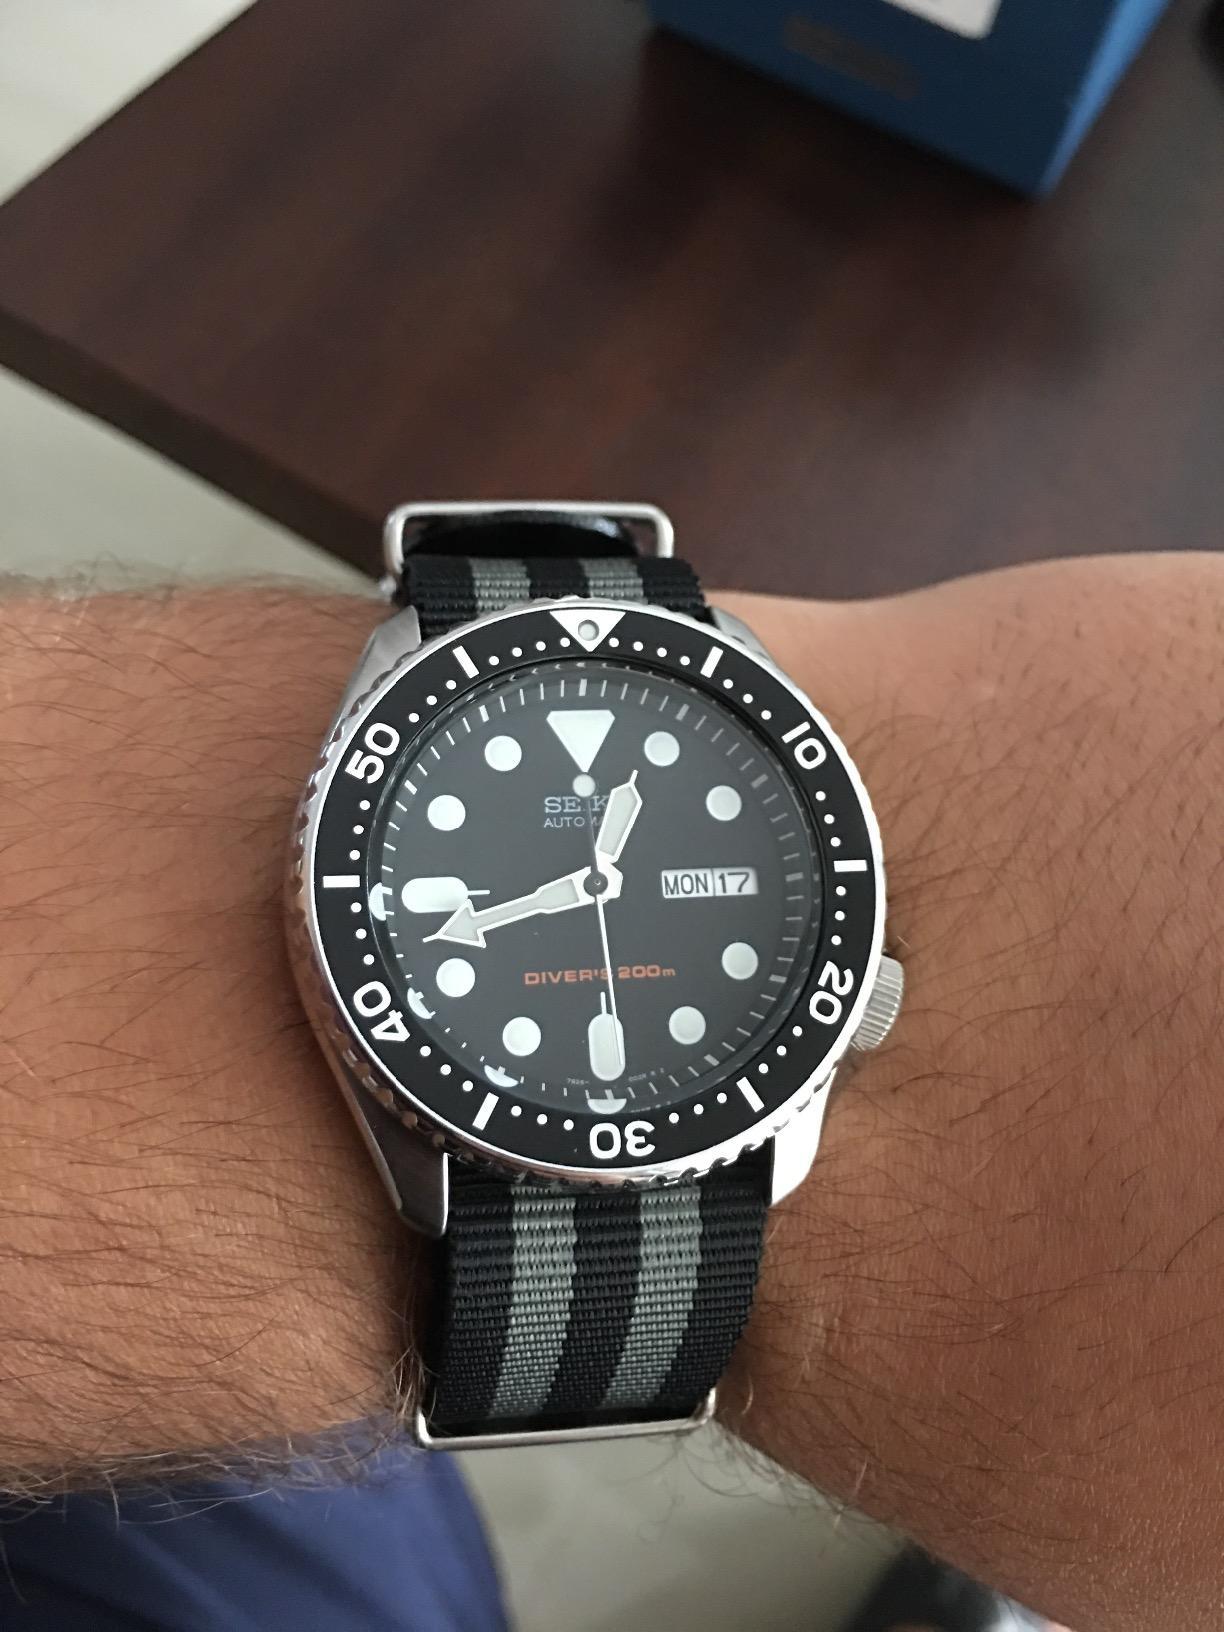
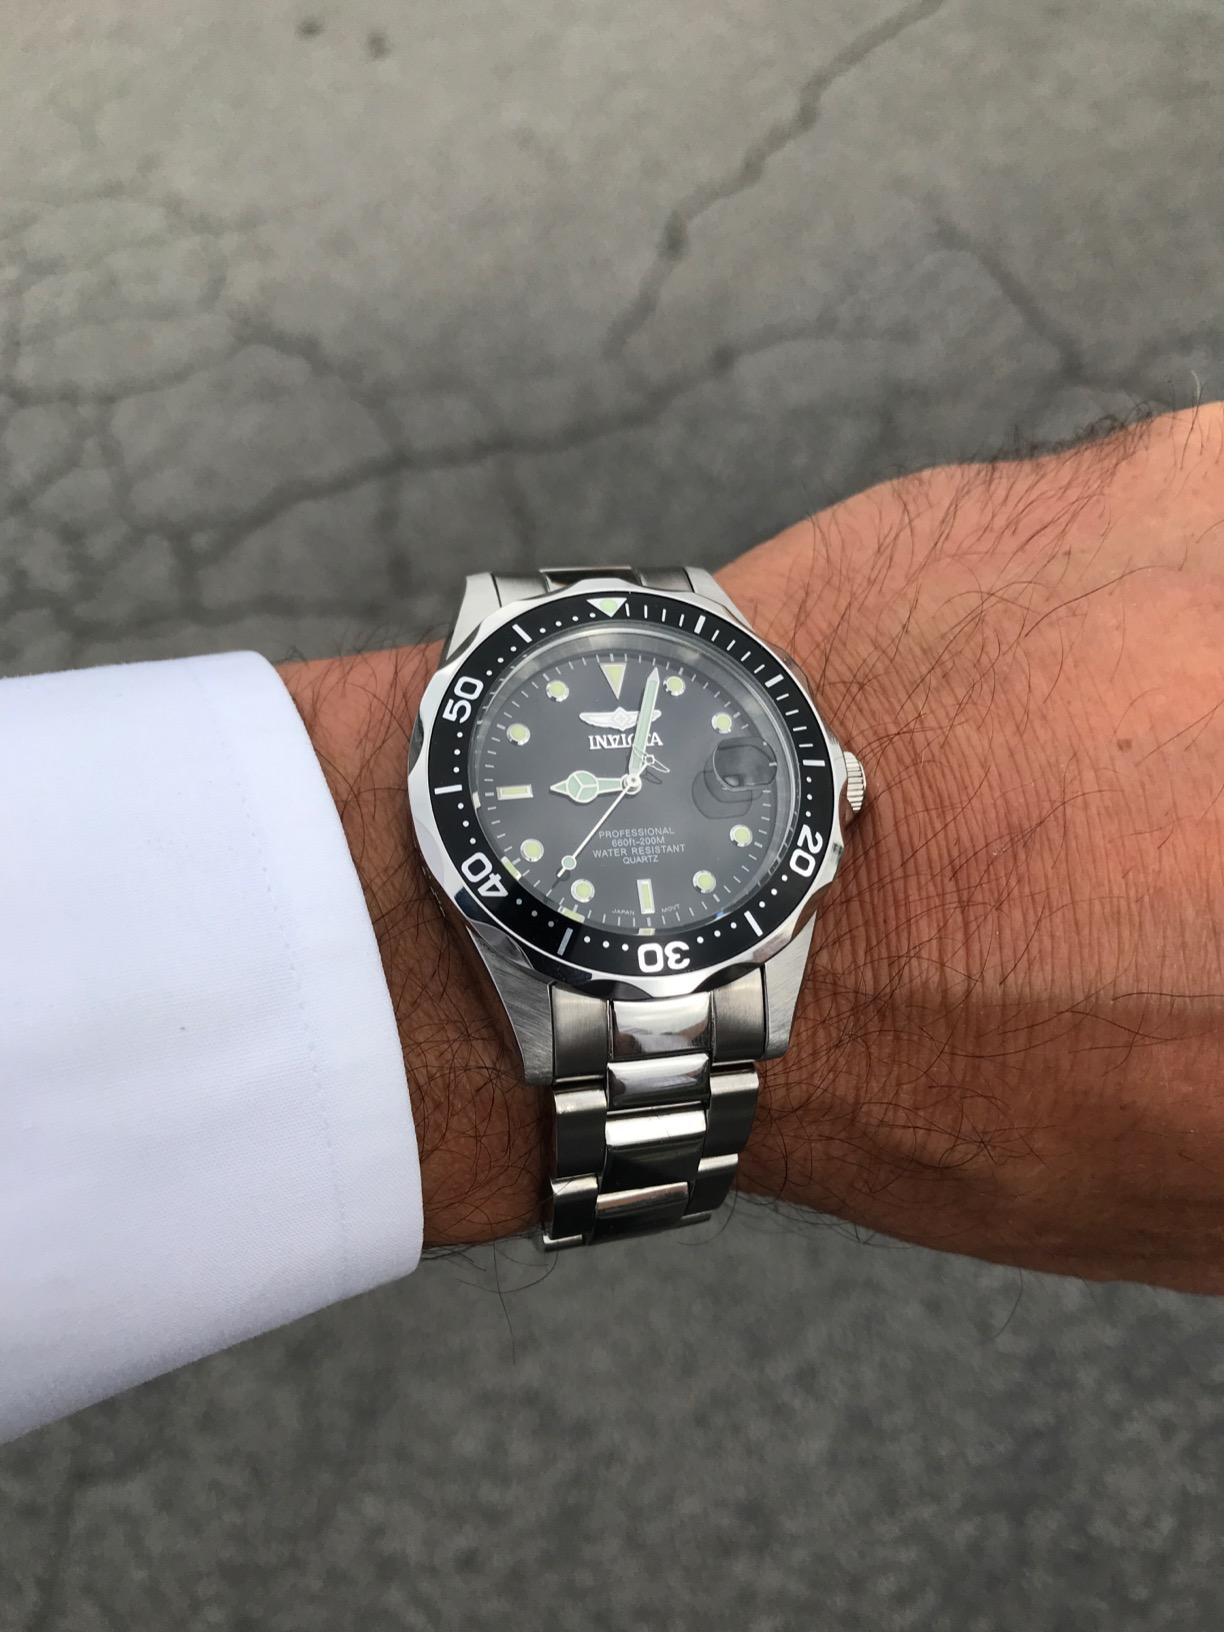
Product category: accessories_watch
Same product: no